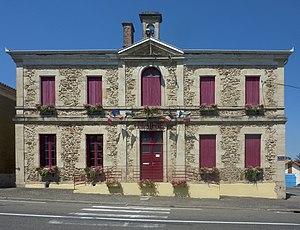
Mairie de Souprosse dans le département des Landes
Souprosse est une commune française située dans le département des Landes en région Nouvelle-Aquitaine.